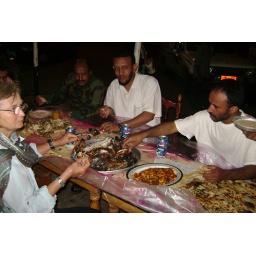
DSC02258 Fish market in Al Hudayda on the Red Sea coast